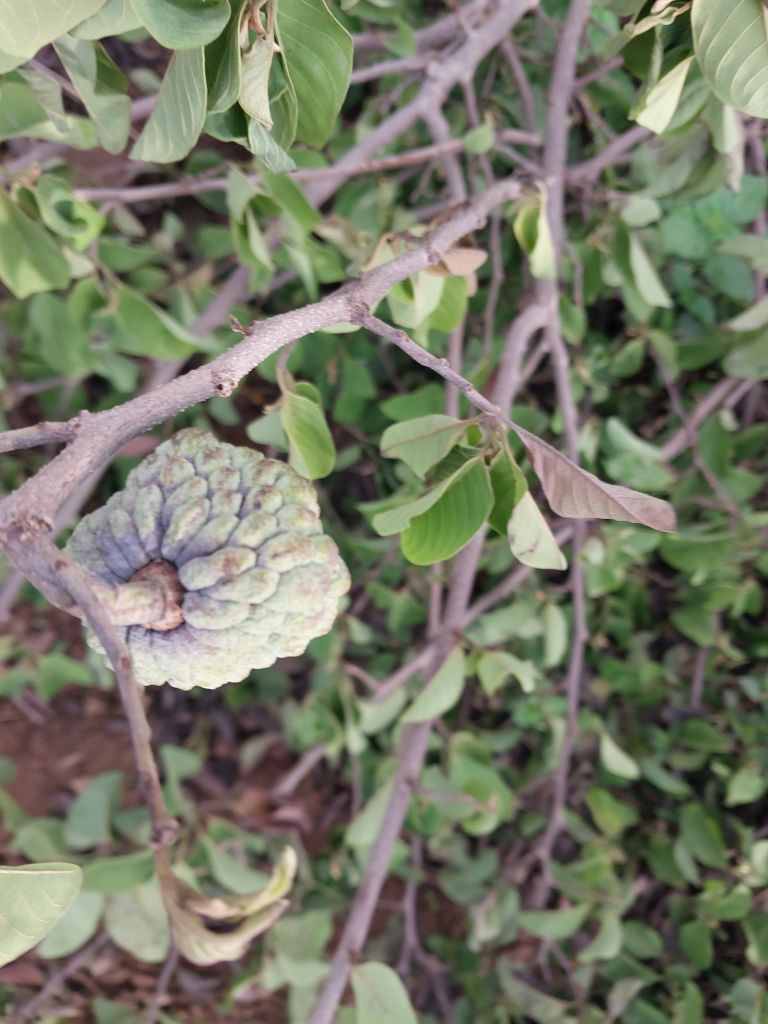
Disease label: Blank Canker